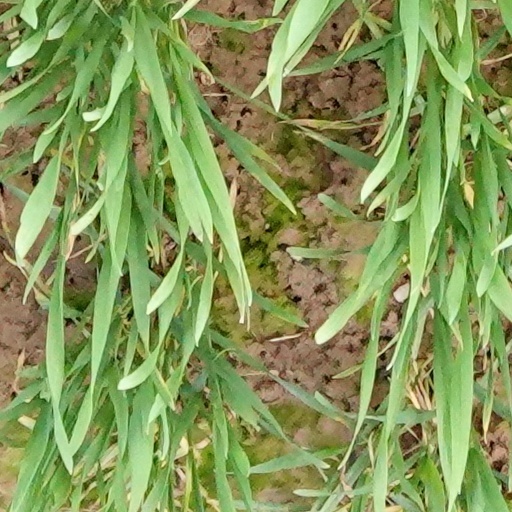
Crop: wheat